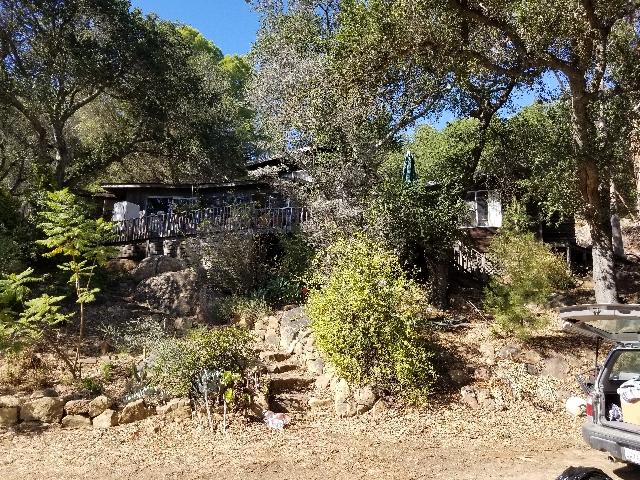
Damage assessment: no_damage